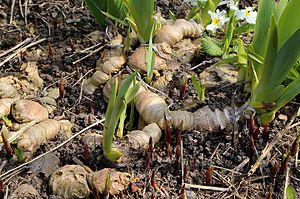
Rhizhomes d'iris, à l'arrière-plan à droite, des primevères, photo prise dans jardins familiaux, appelés aussi jardins ouvriers à Tourcoing (Nord), France.